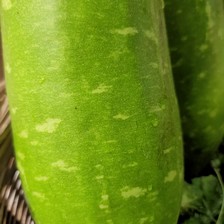
Label: others